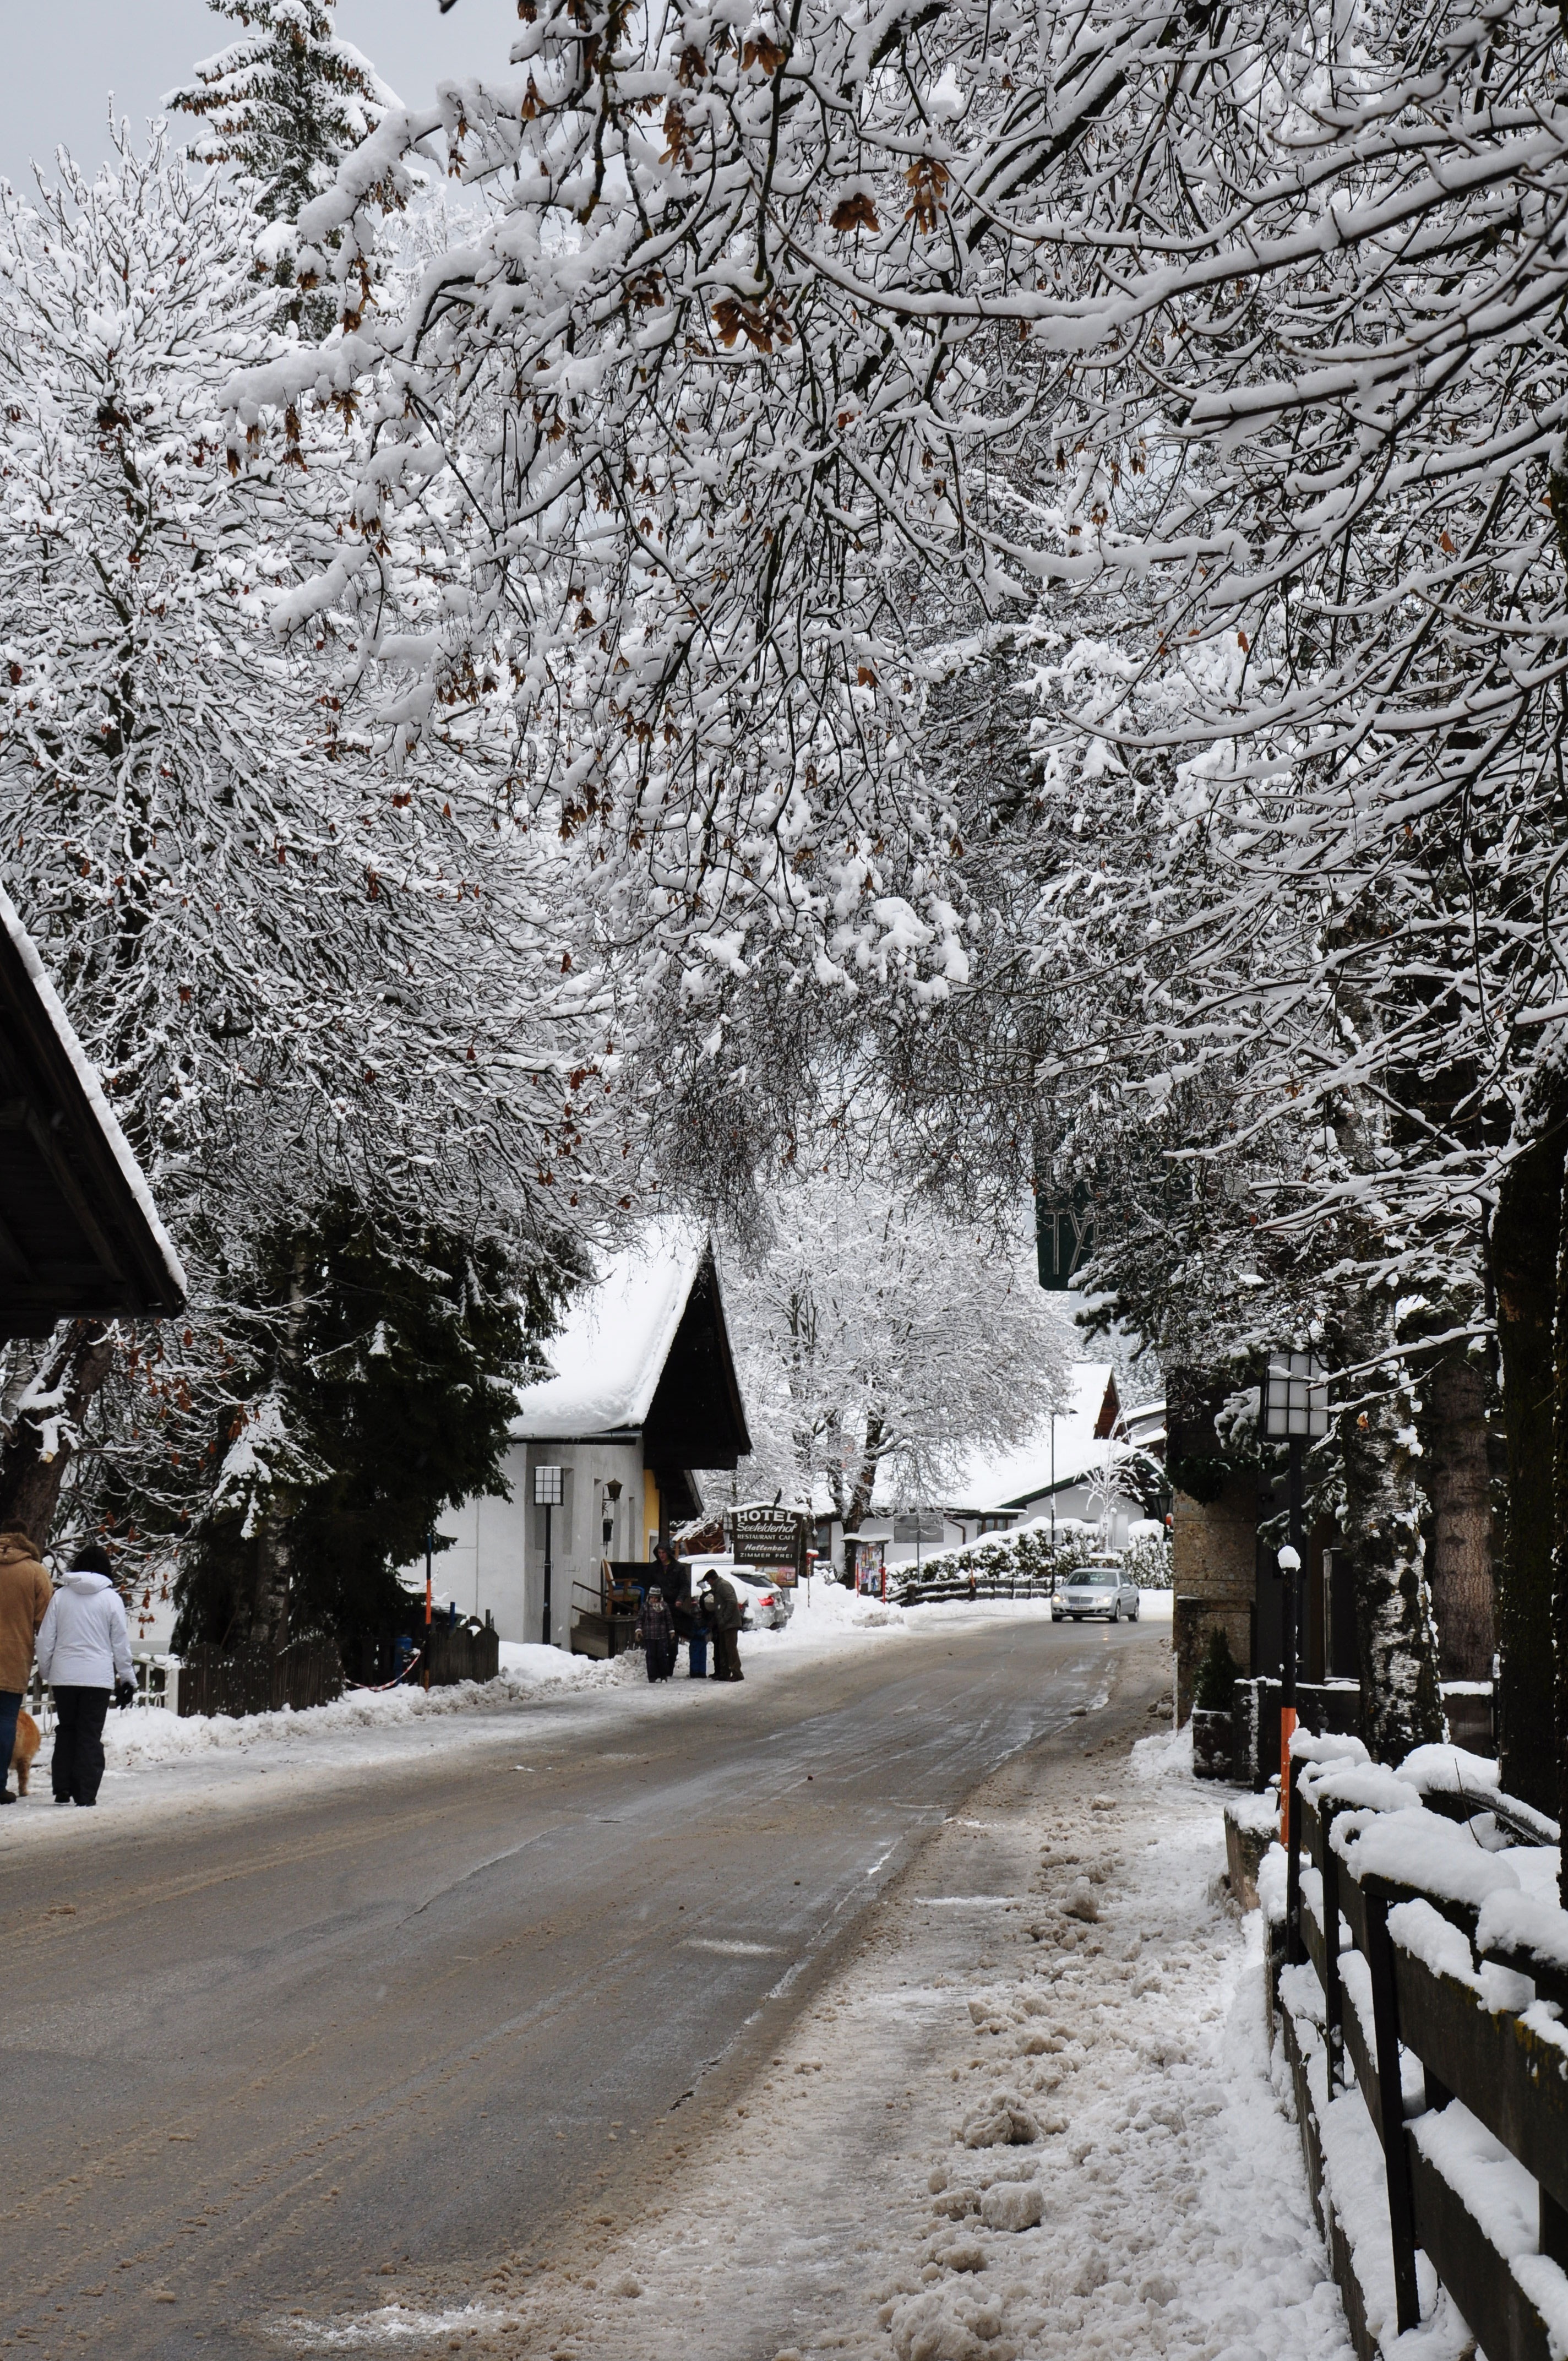
tree, branch, mountain, snow, winter, plant, road, white, flower, frost, ice, spring, weather, season, tirol, freezing